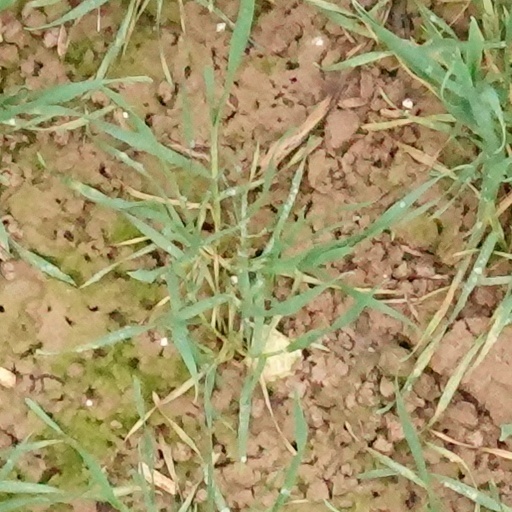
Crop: wheat